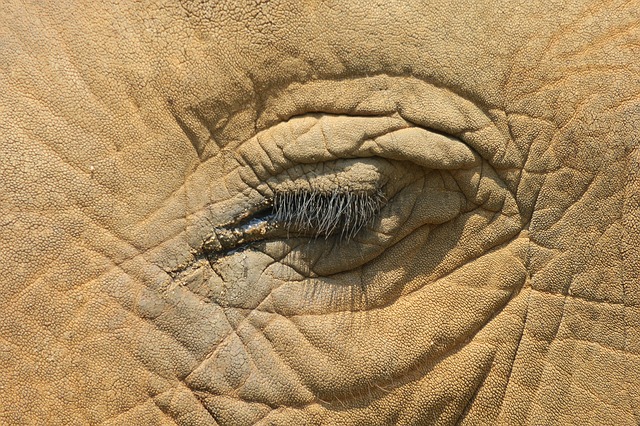
Label: elephant